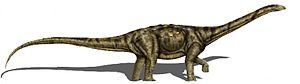
Adamantisaurus est un genre éteint de dinosaures sauropodes, un titanosaure basal ayant vécu au Crétacé supérieur qui a vécu dans ce qui est maintenant l'Amérique du Sud.